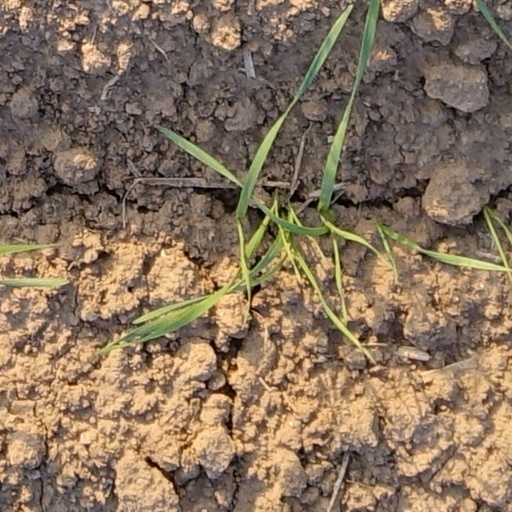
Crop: wheat